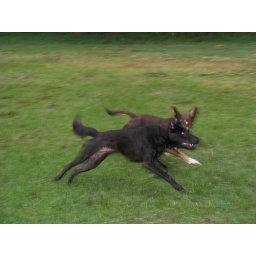
3vil looking red-eyed demon dogs running in the rain at dusk